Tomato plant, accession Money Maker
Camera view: tilt-top (135 deg); turntable rotation: 210 degrees
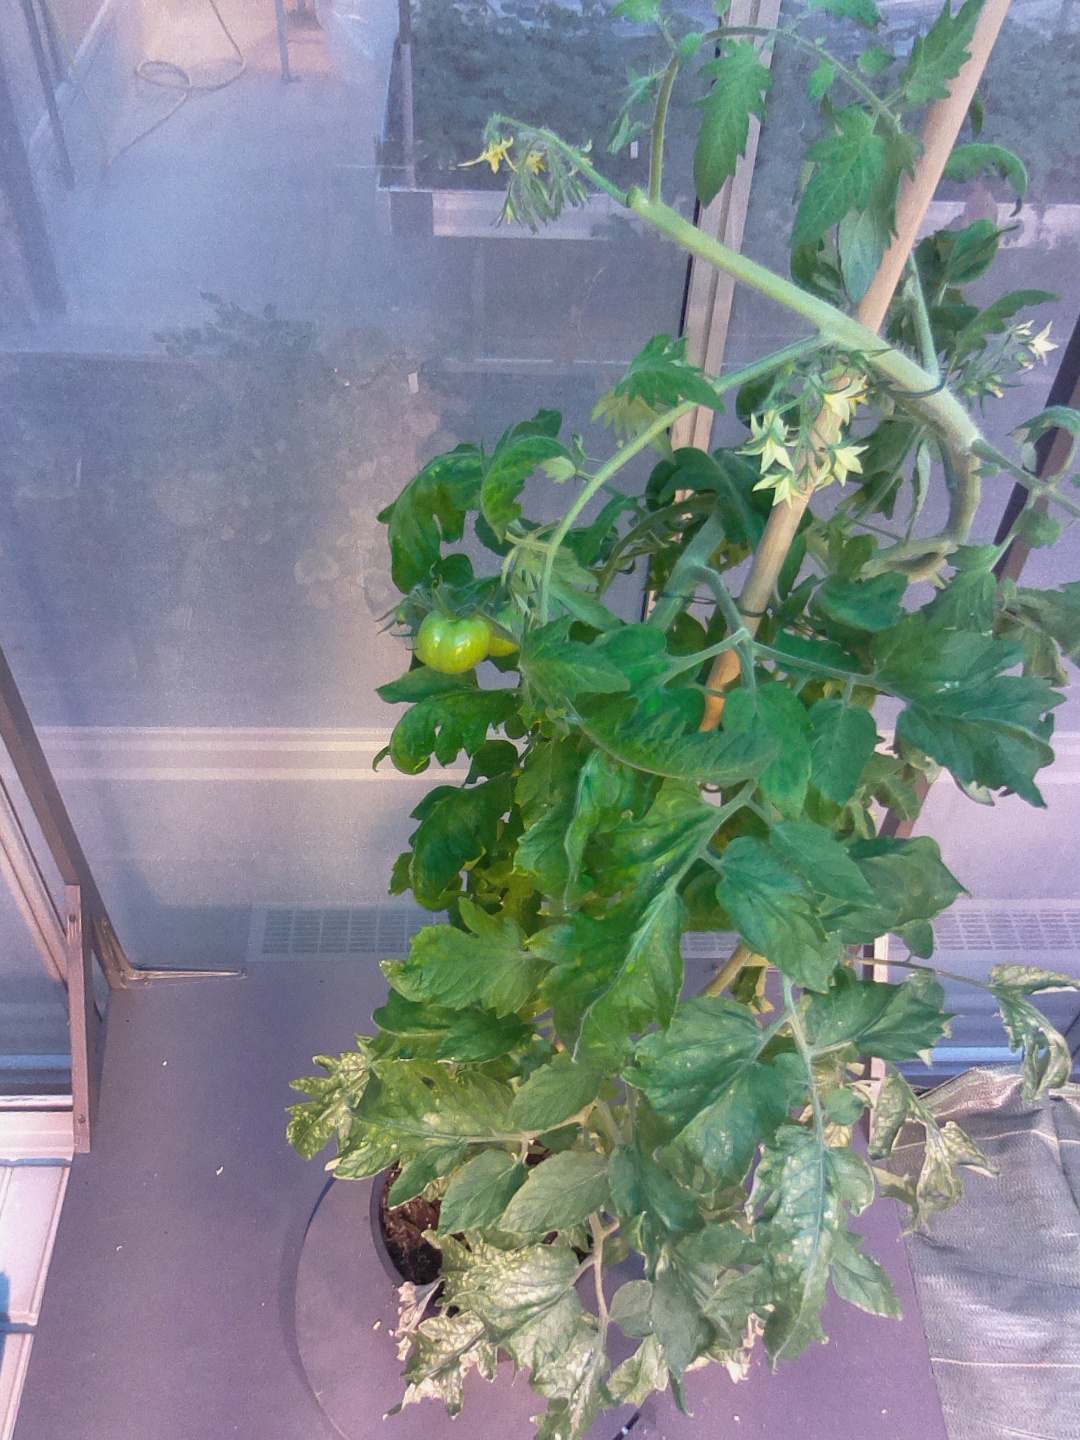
BBCH growth stage 72: 20%-30% of final fruit size